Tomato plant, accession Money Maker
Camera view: horizontal (90 deg, fisheye); turntable rotation: 150 degrees
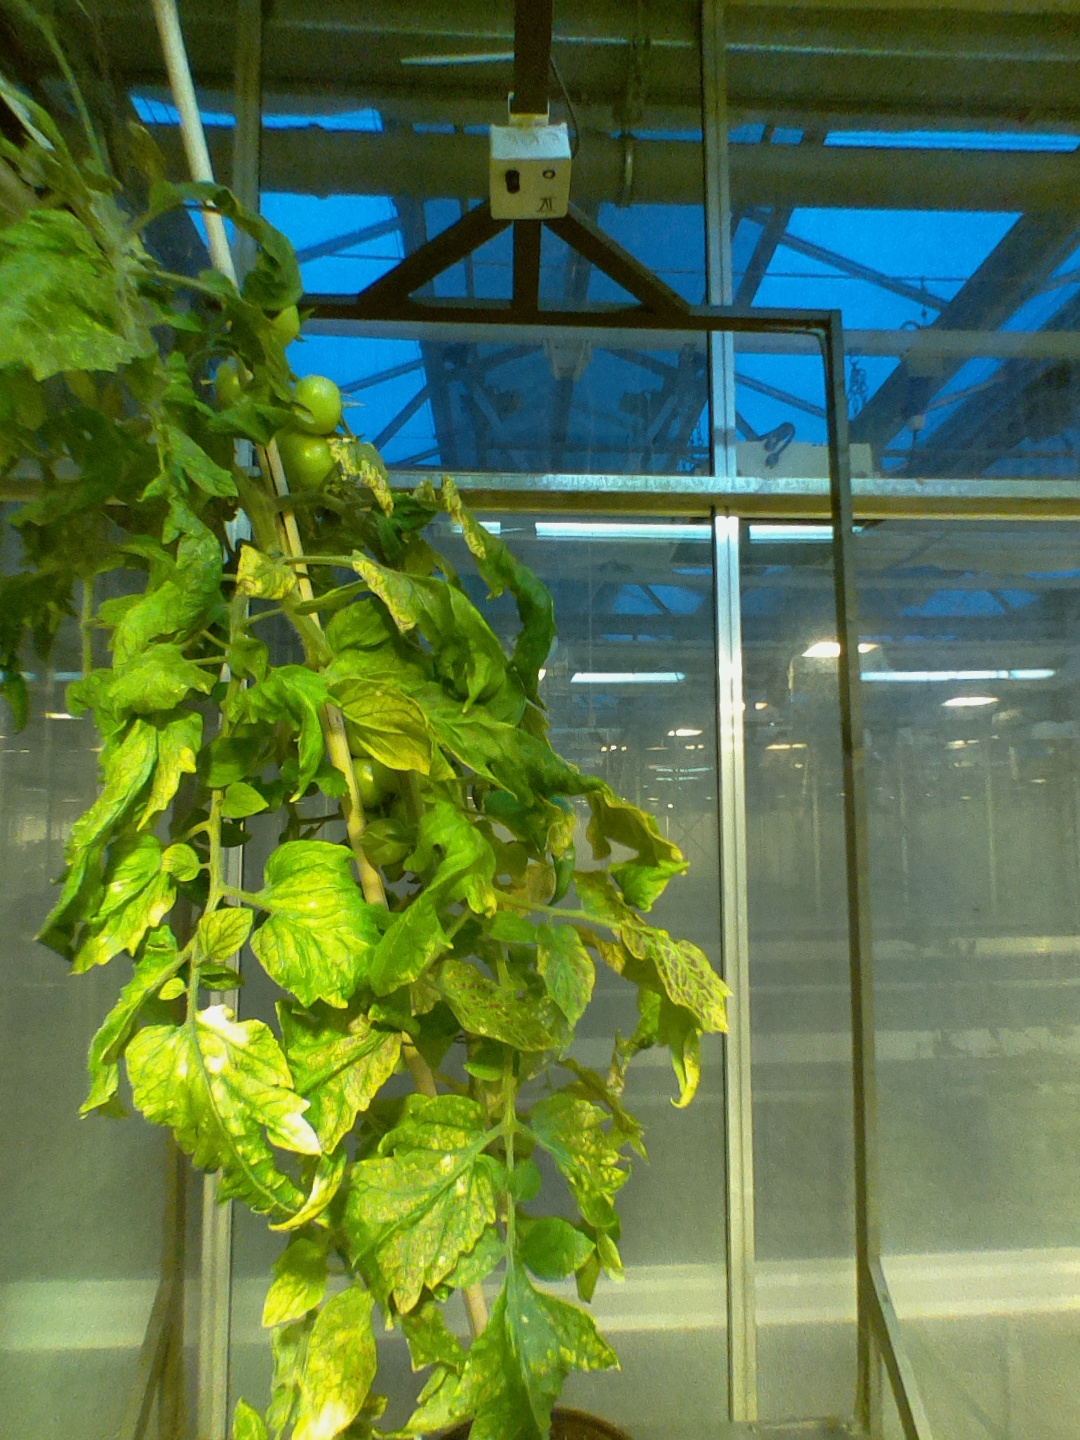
BBCH growth stage 78: 80% -90% of final fruit size